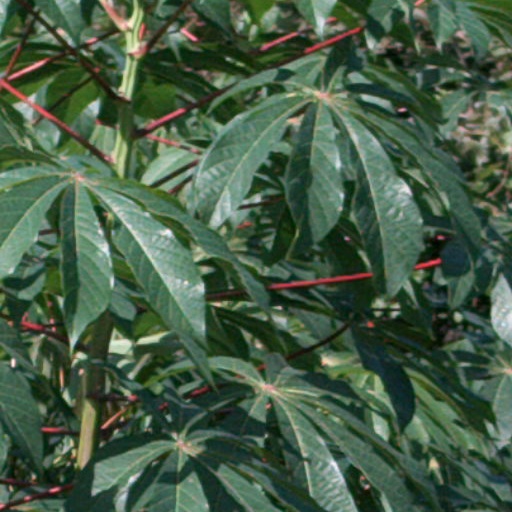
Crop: cassava